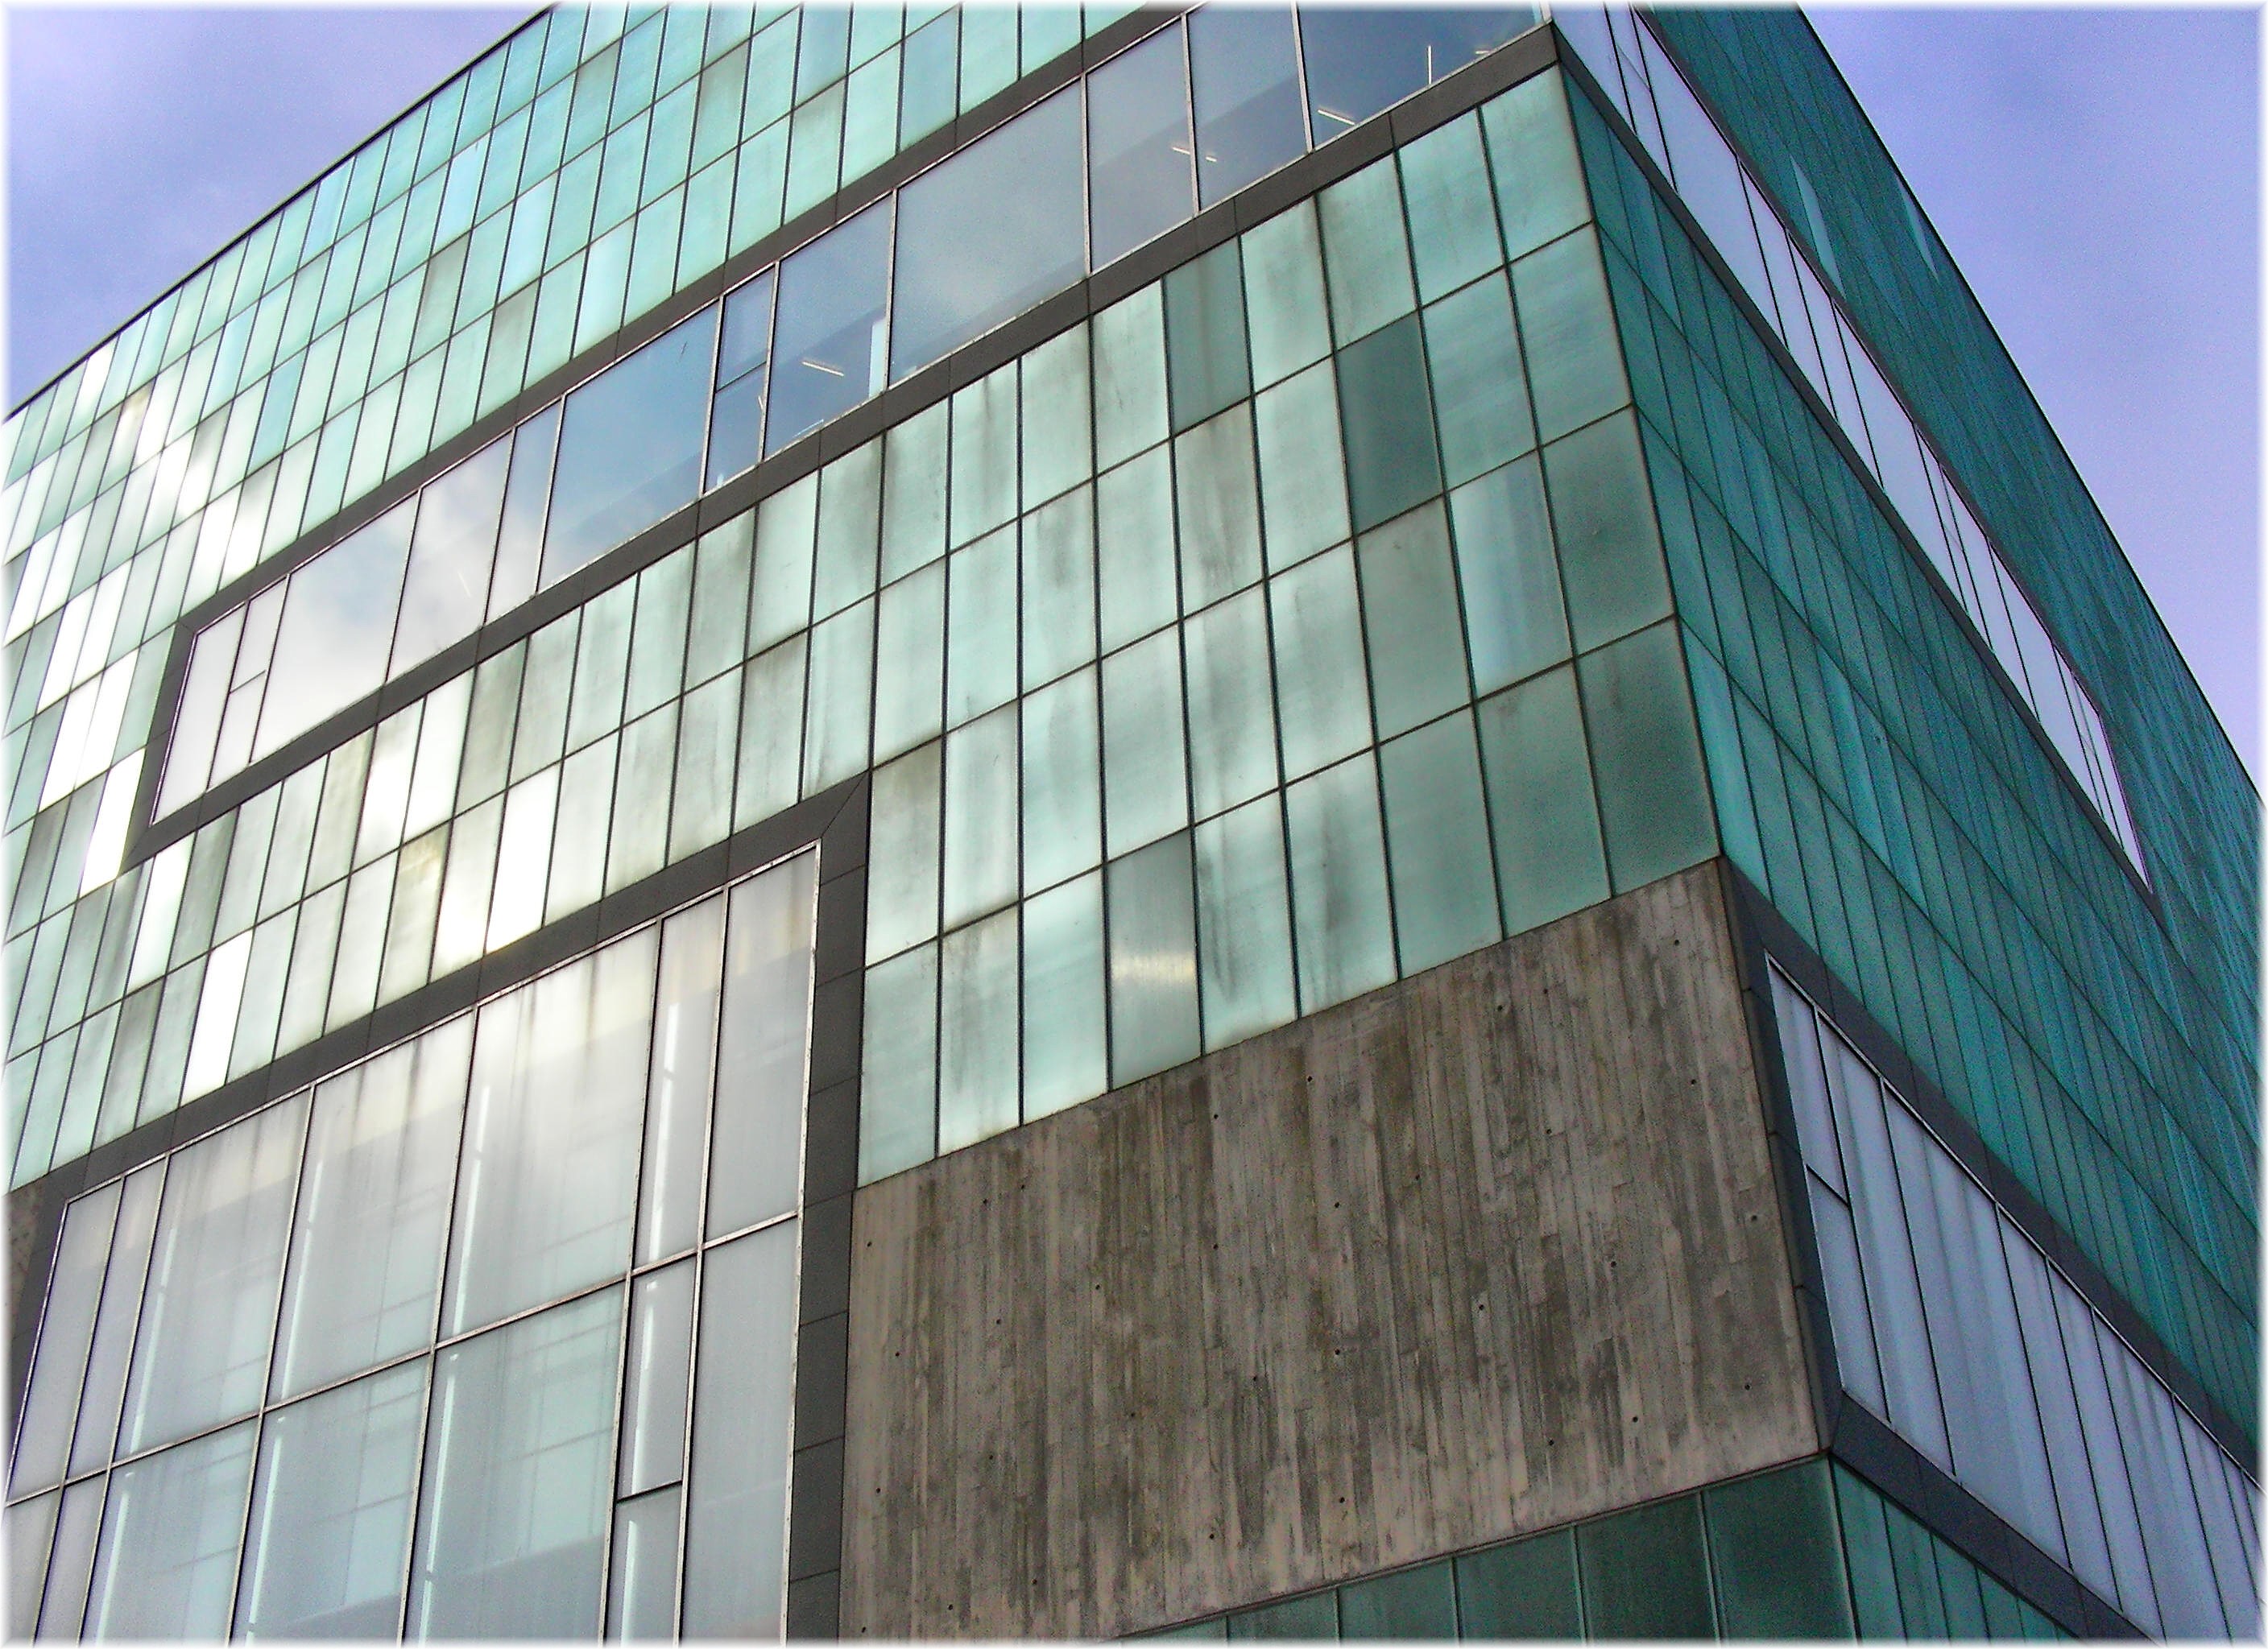
architecture, building, skyscraper, europe, facade, professional, tower block, spain, espagne, arquitectura, europa, museo, fachada, galicia, edificios, mygearandme, commercial building, headquarters, espana, thegalaxy, condominium, galiza, cristal, corunna, galice, muncyt, ciencia, lacoruna, acoru a, coru a, daylighting, window covering, brutalist architecture, corporate headquarters